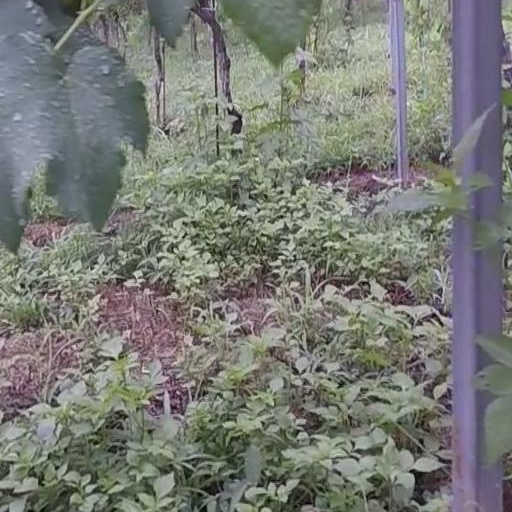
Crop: grape